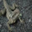
Label: lizard